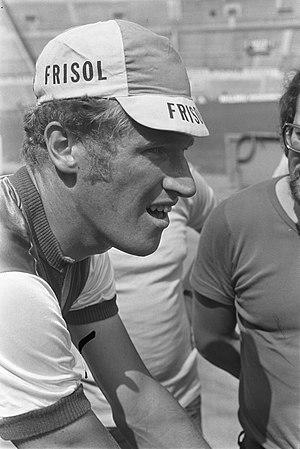
Frisol est une équipe cycliste professionnelle néerlandaise créée en 1973 et disparue à l'issue de la saison 1977. L'équipe se nomme ensuite Frisol-Flair Plastics en 1974, Frisol-G.B.C. en 1975, Frisol-Gazelle en 1976 puis Frisol-Thirion-Gazelle en 1977.